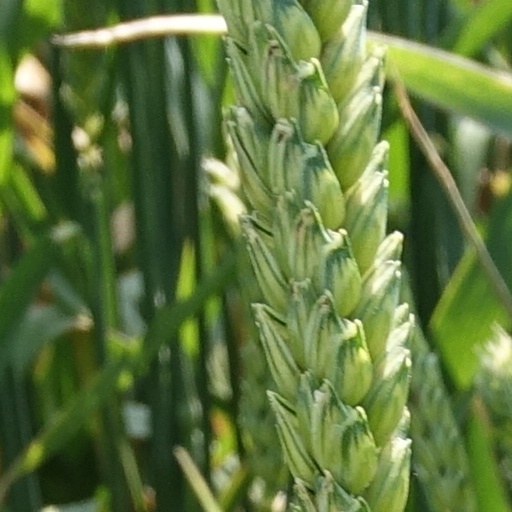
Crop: wheat